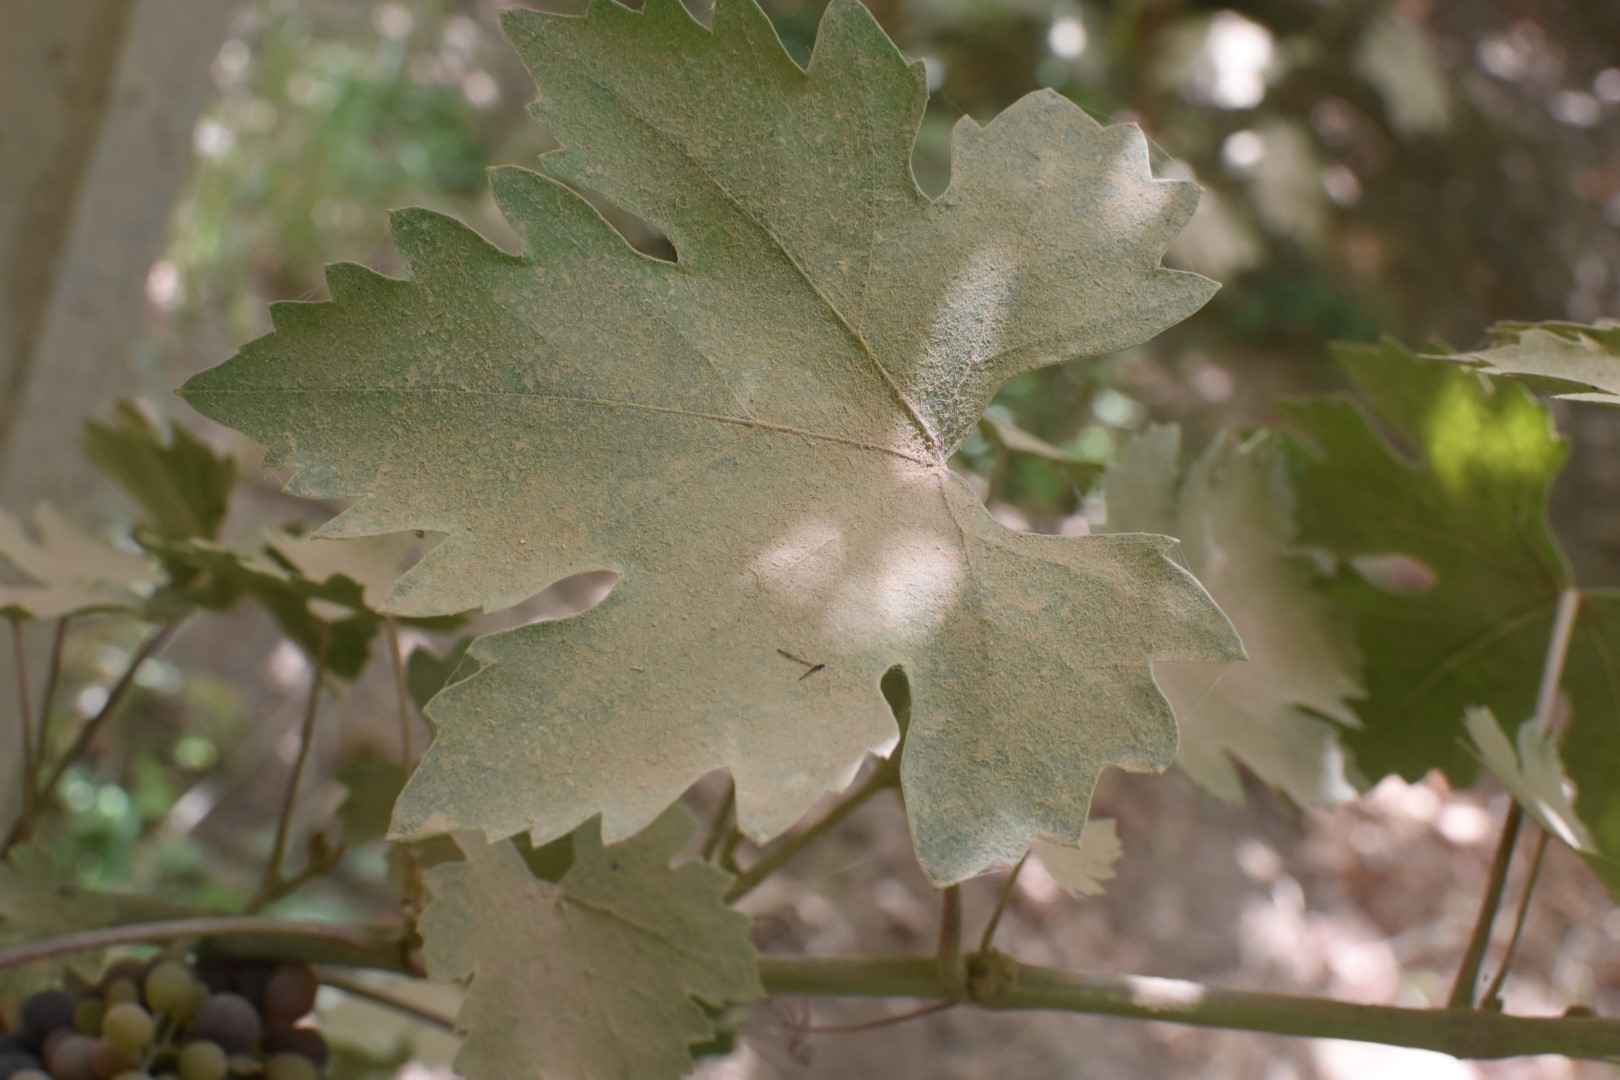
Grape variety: Riasi